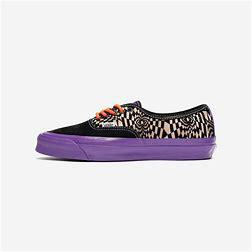
Brand: Vans
Model: UA OG Authentic LX